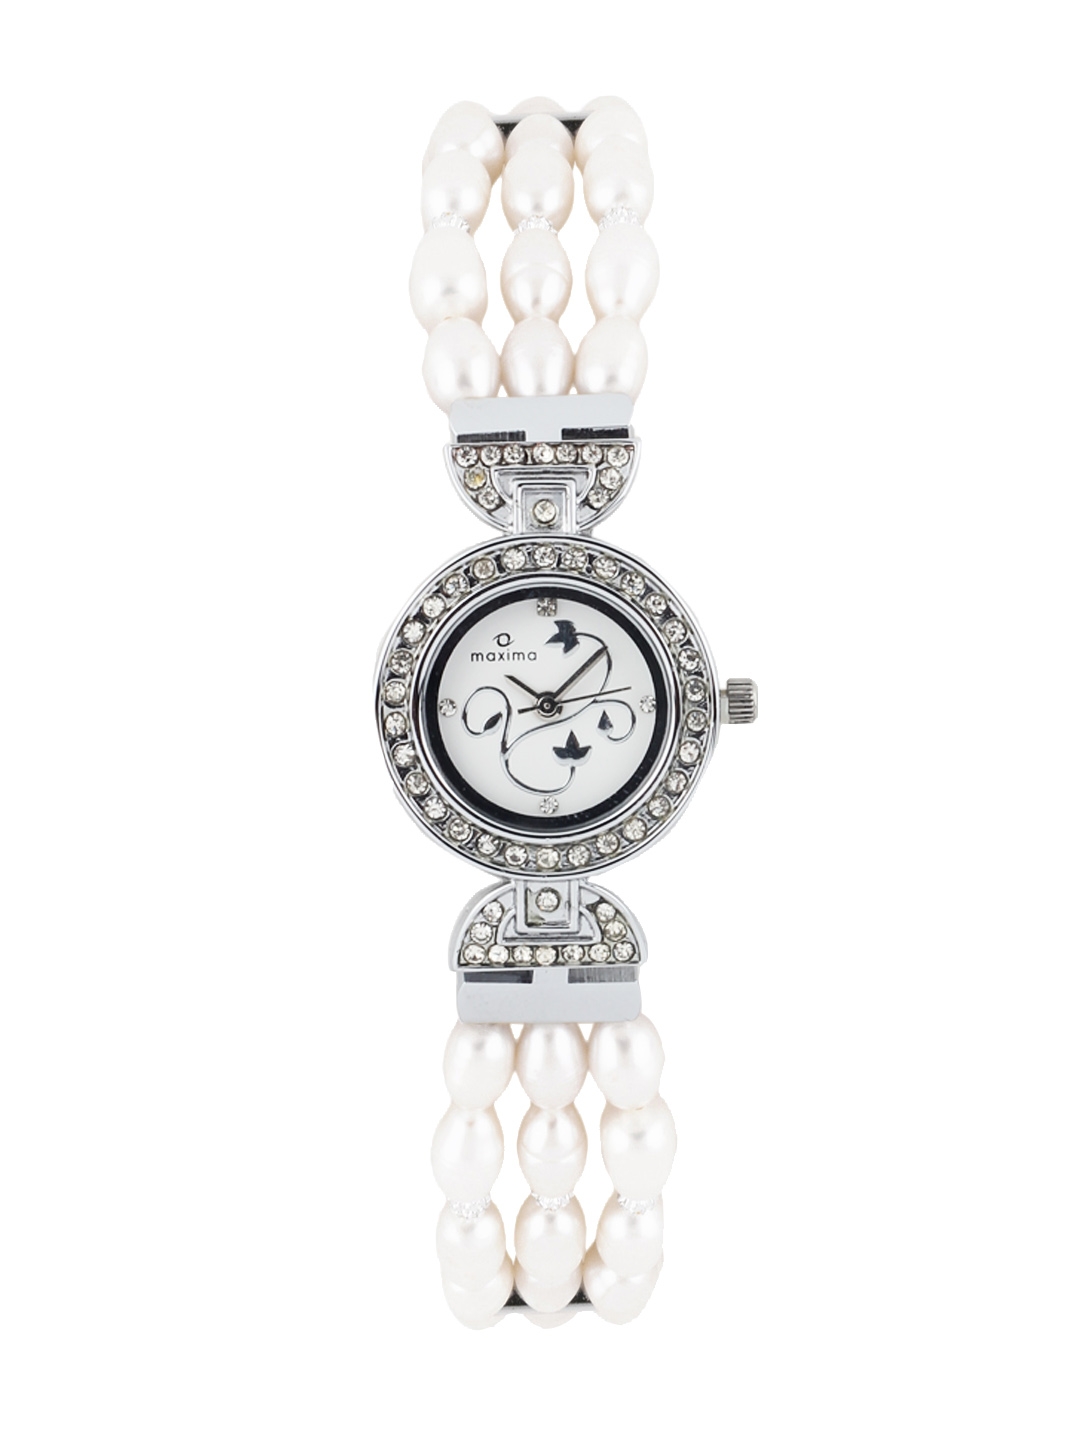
Maxima Women White Pearl Watch
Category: Accessories / Watches / Watches
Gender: Women
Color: White
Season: Winter 2016
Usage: Casual